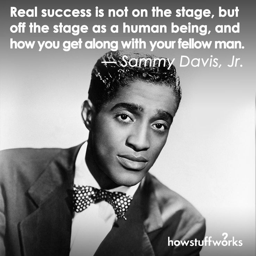
real success is not on the stage , but off the stage as a human being , and how you get along with your fellow man . politician .